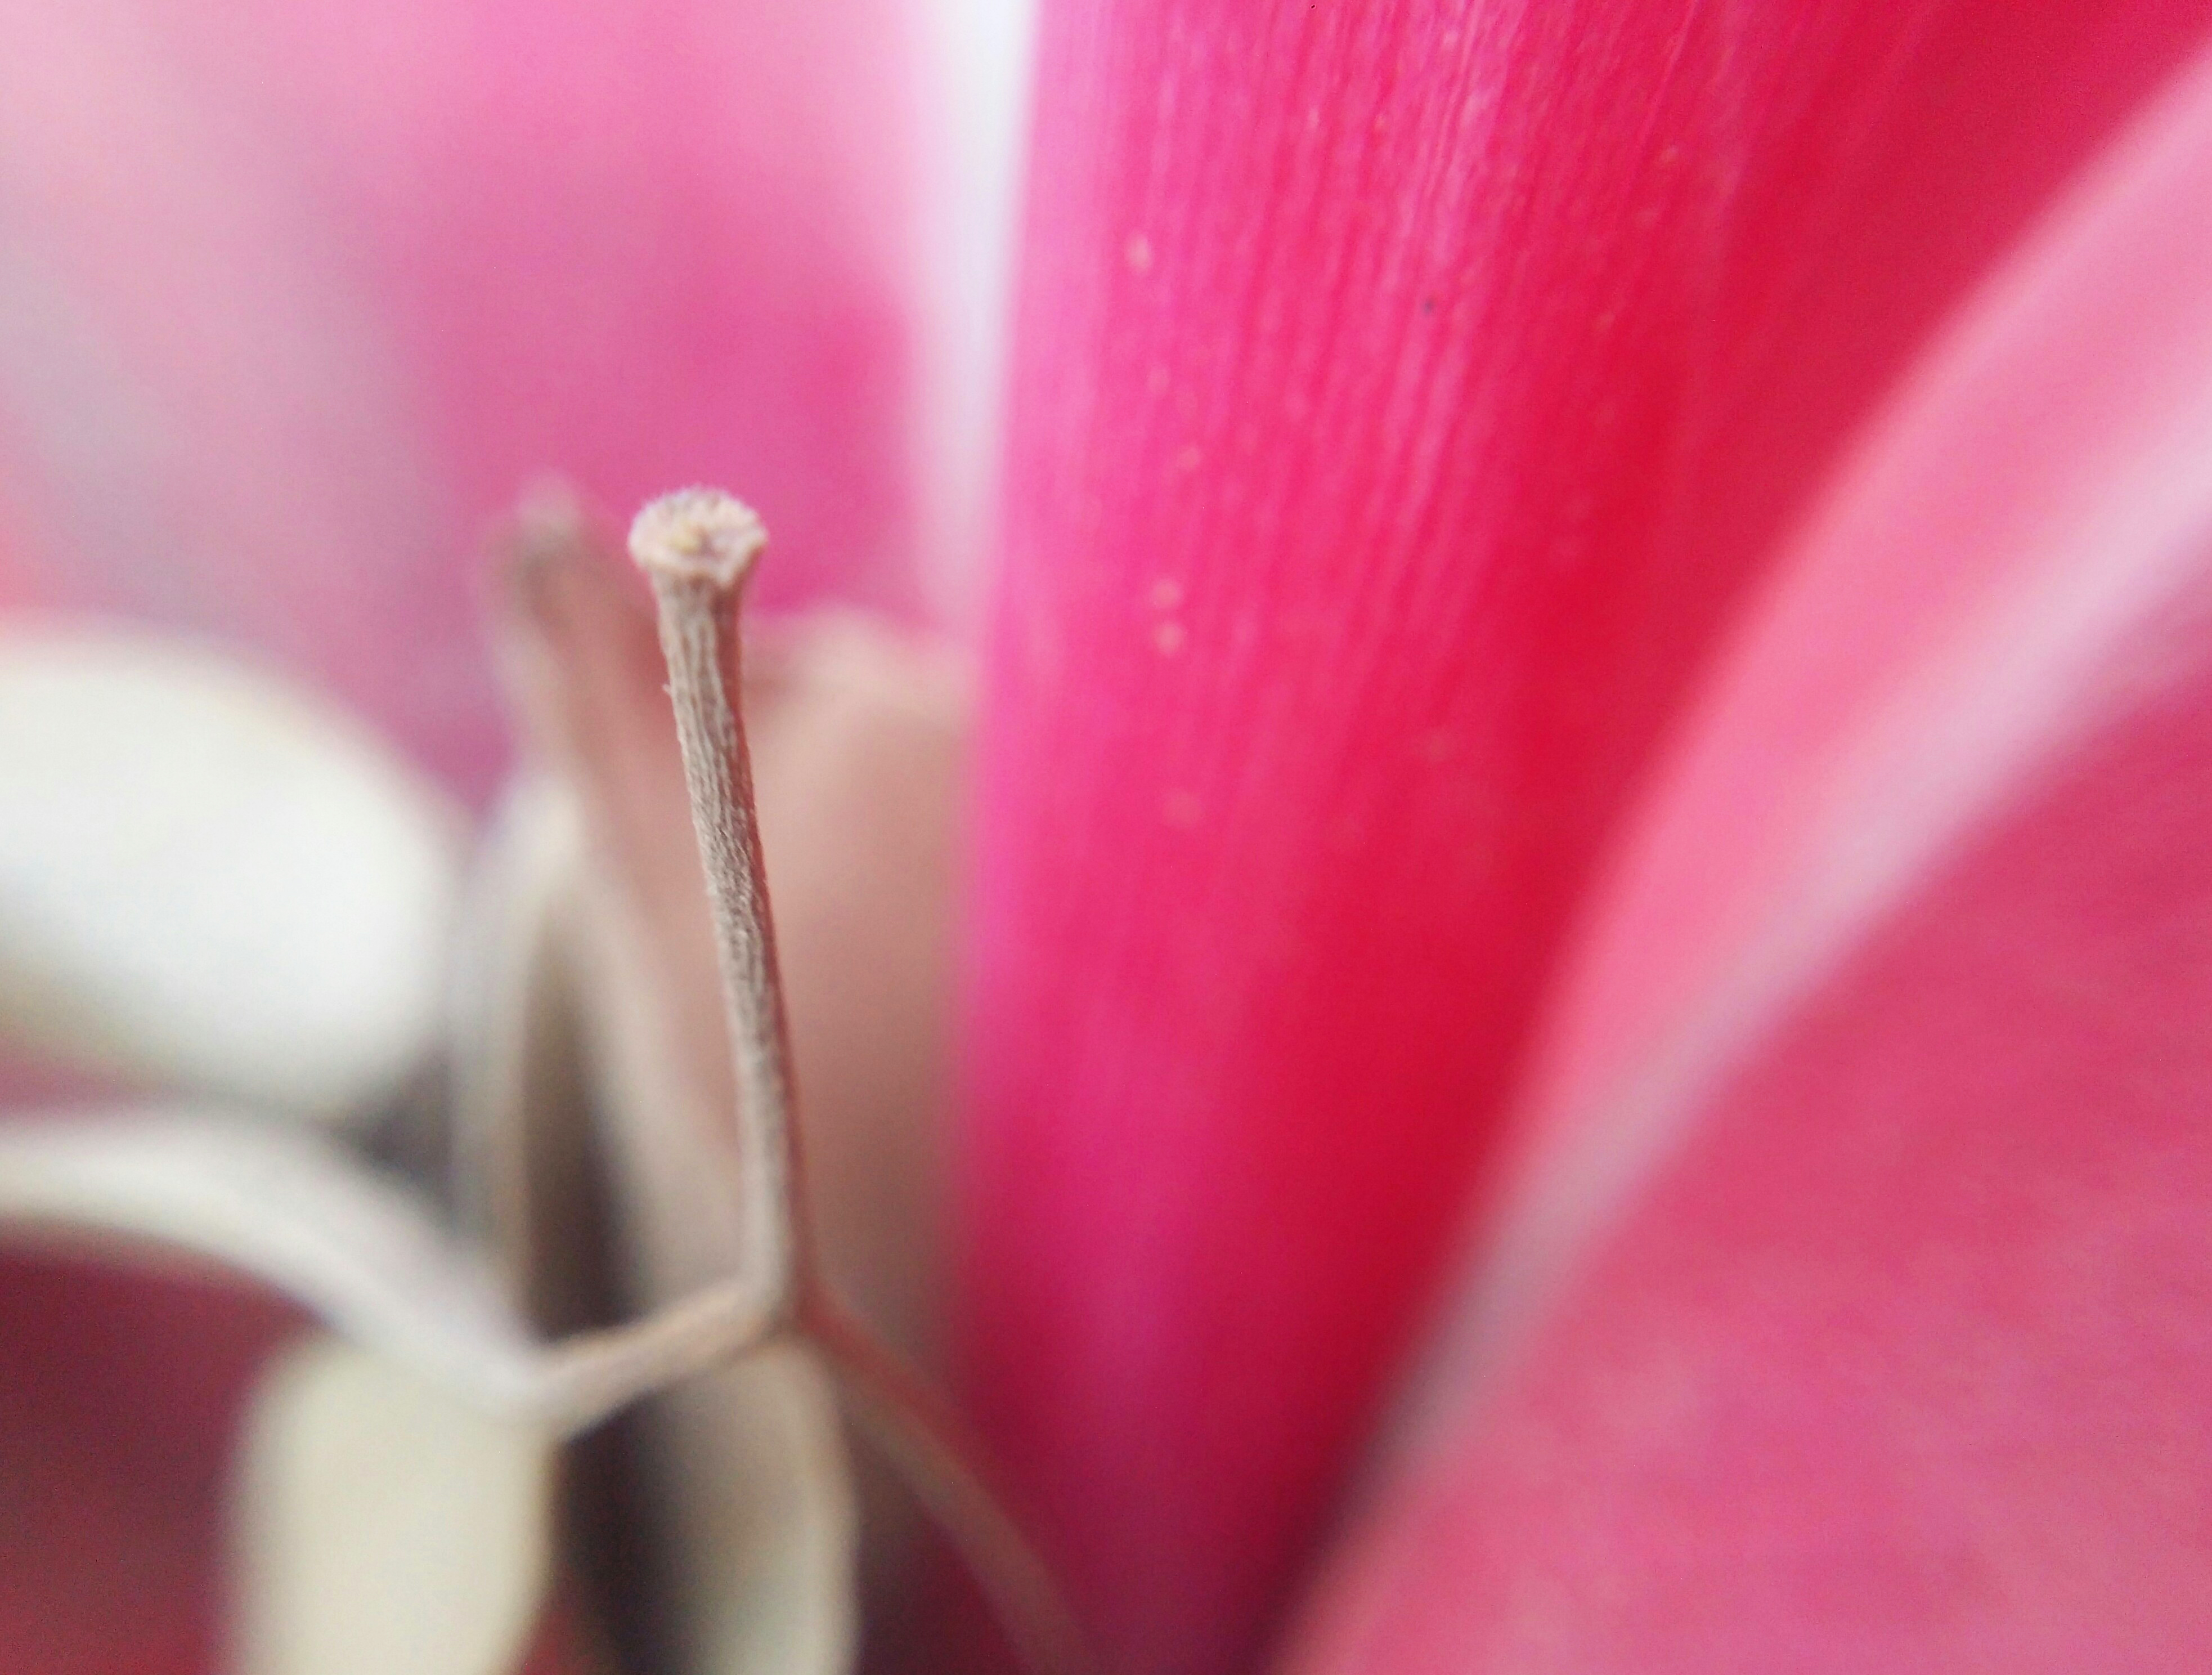
nature, pink, petal, close up, flower, red, macro photography, plant, botany, magenta, flowering plant, tulip, photography, herbaceous plant, cyclamen, hippeastrum, wildflower, perennial plant